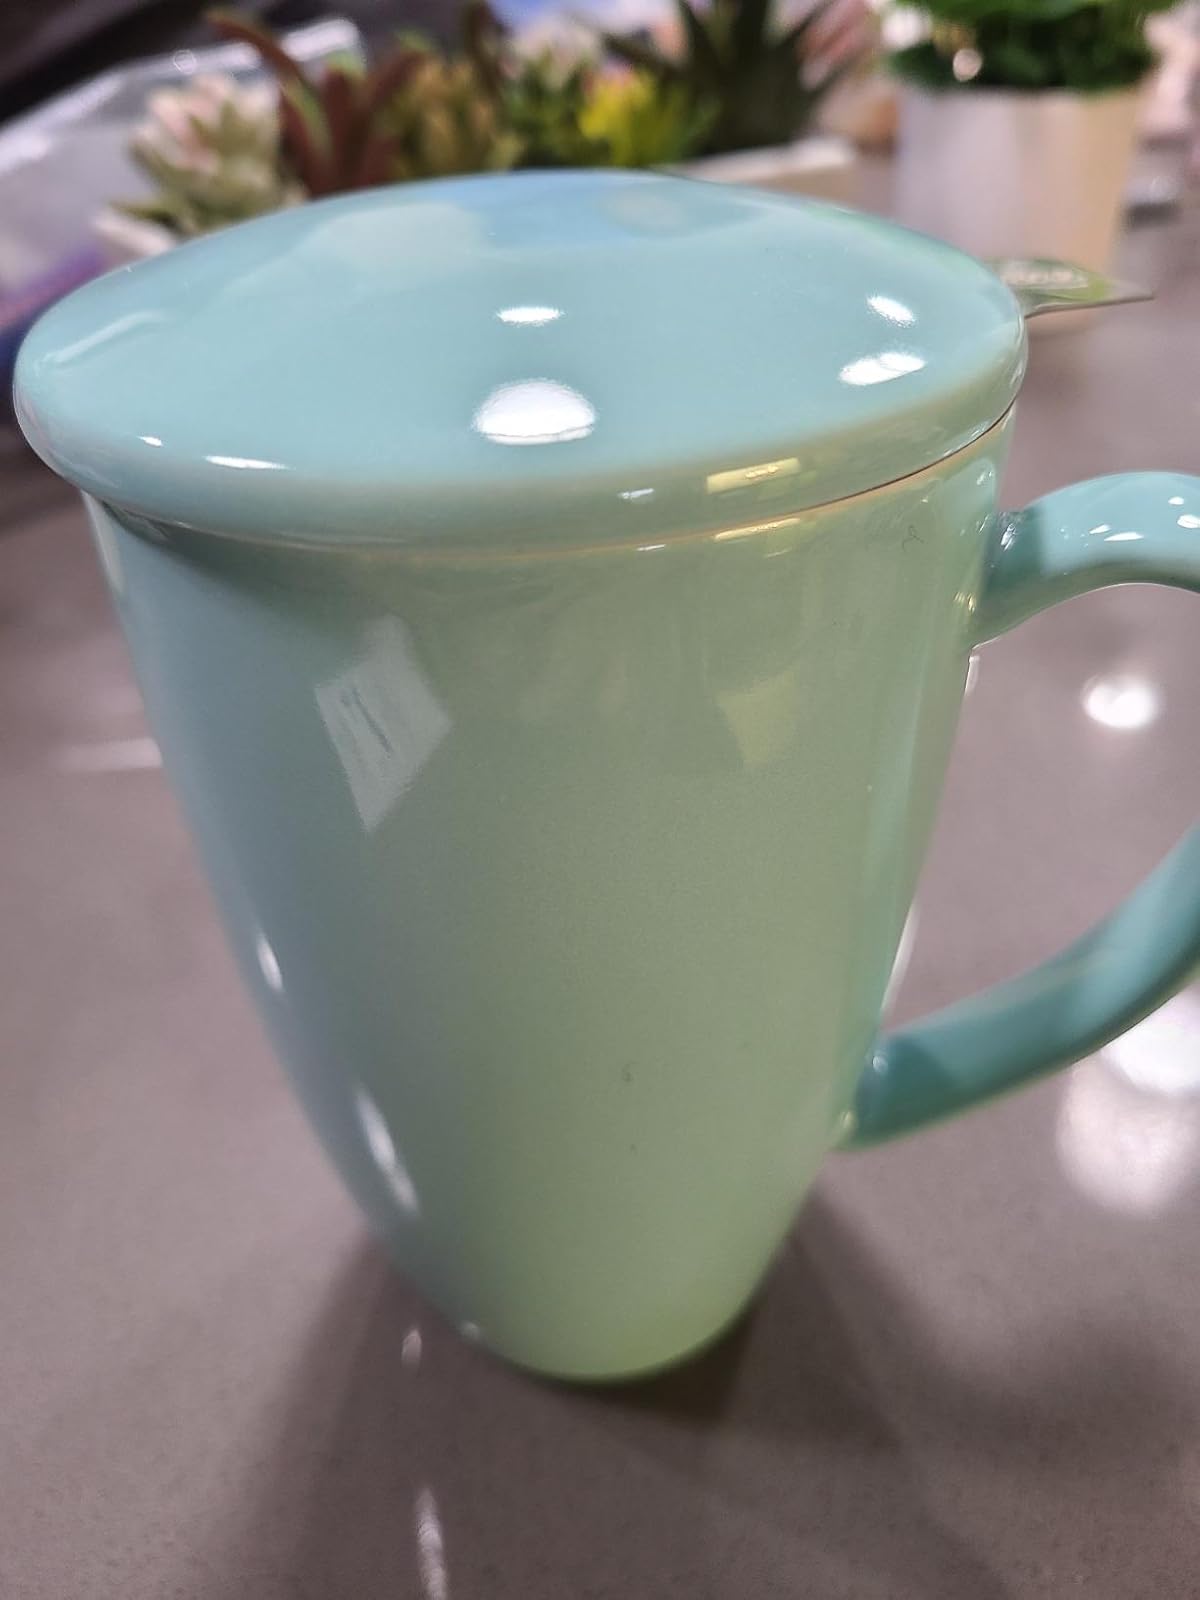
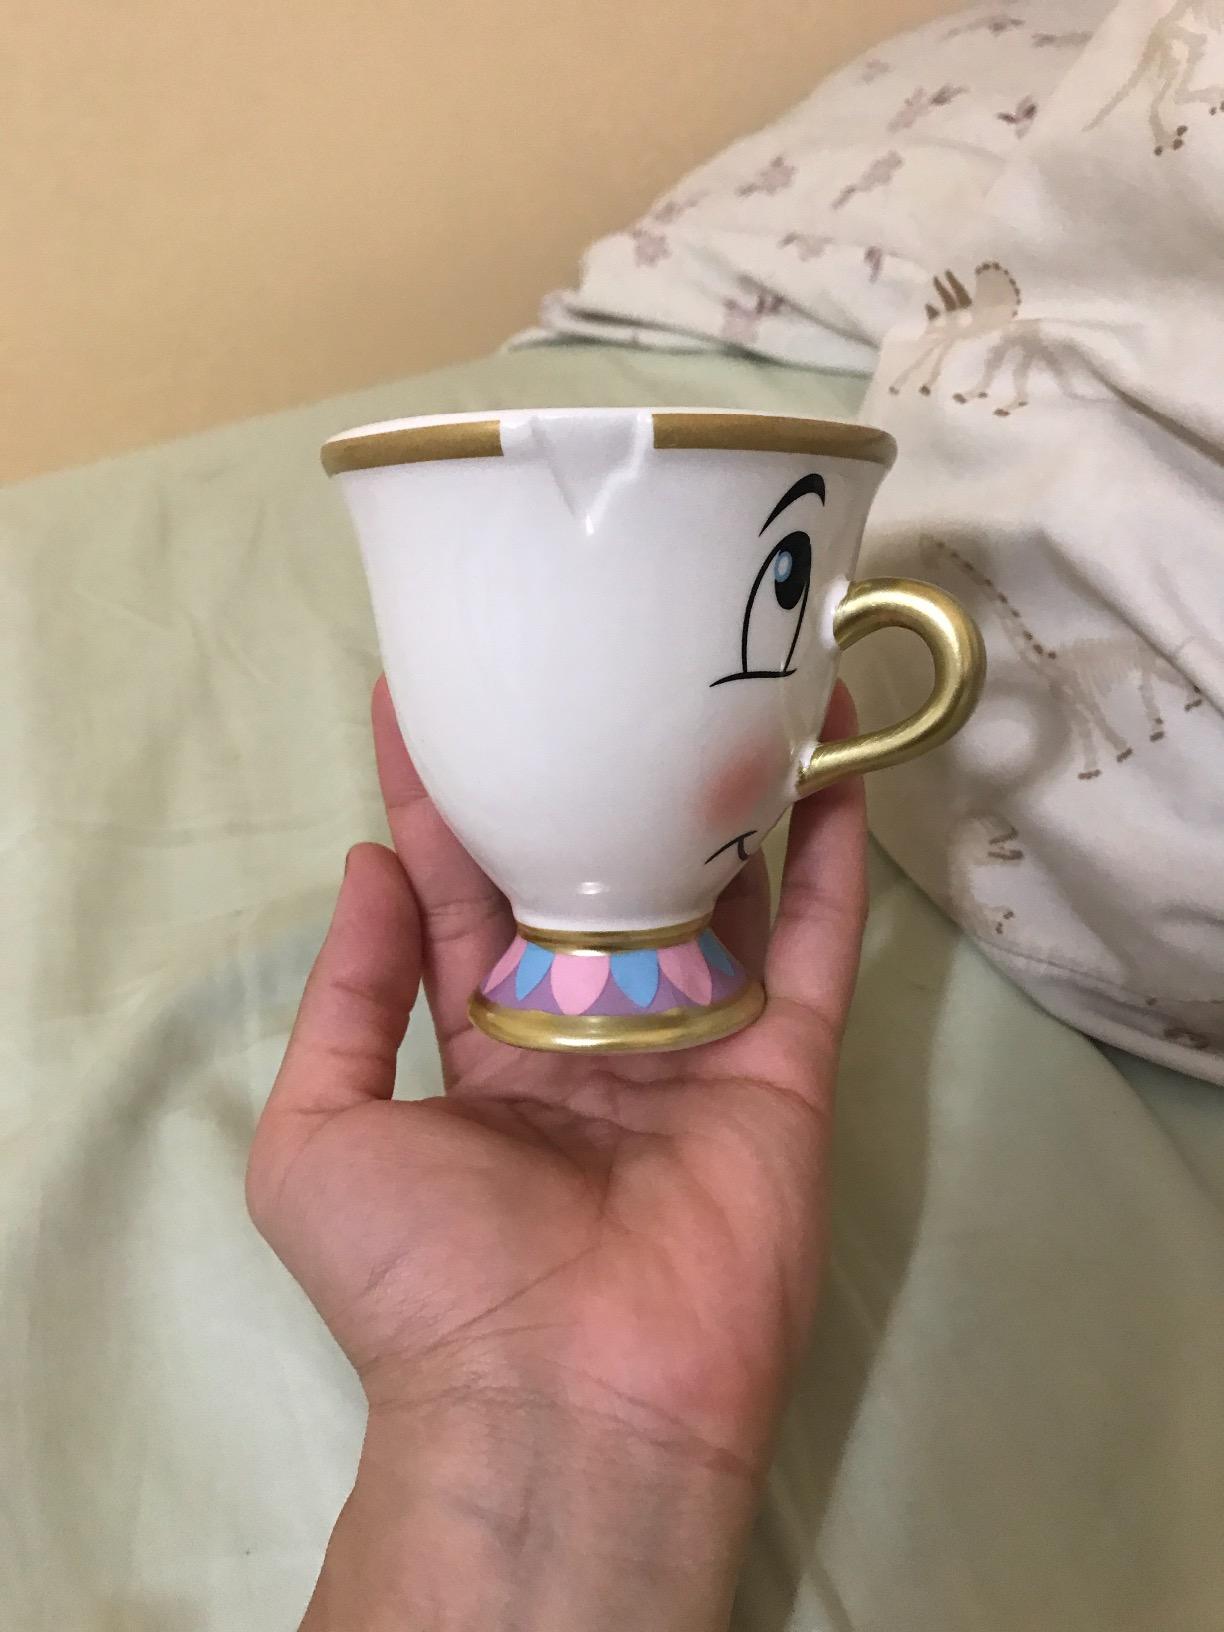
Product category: items_mug
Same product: no